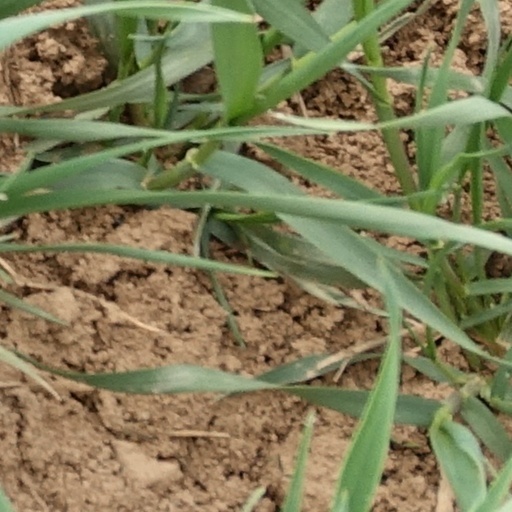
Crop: wheat